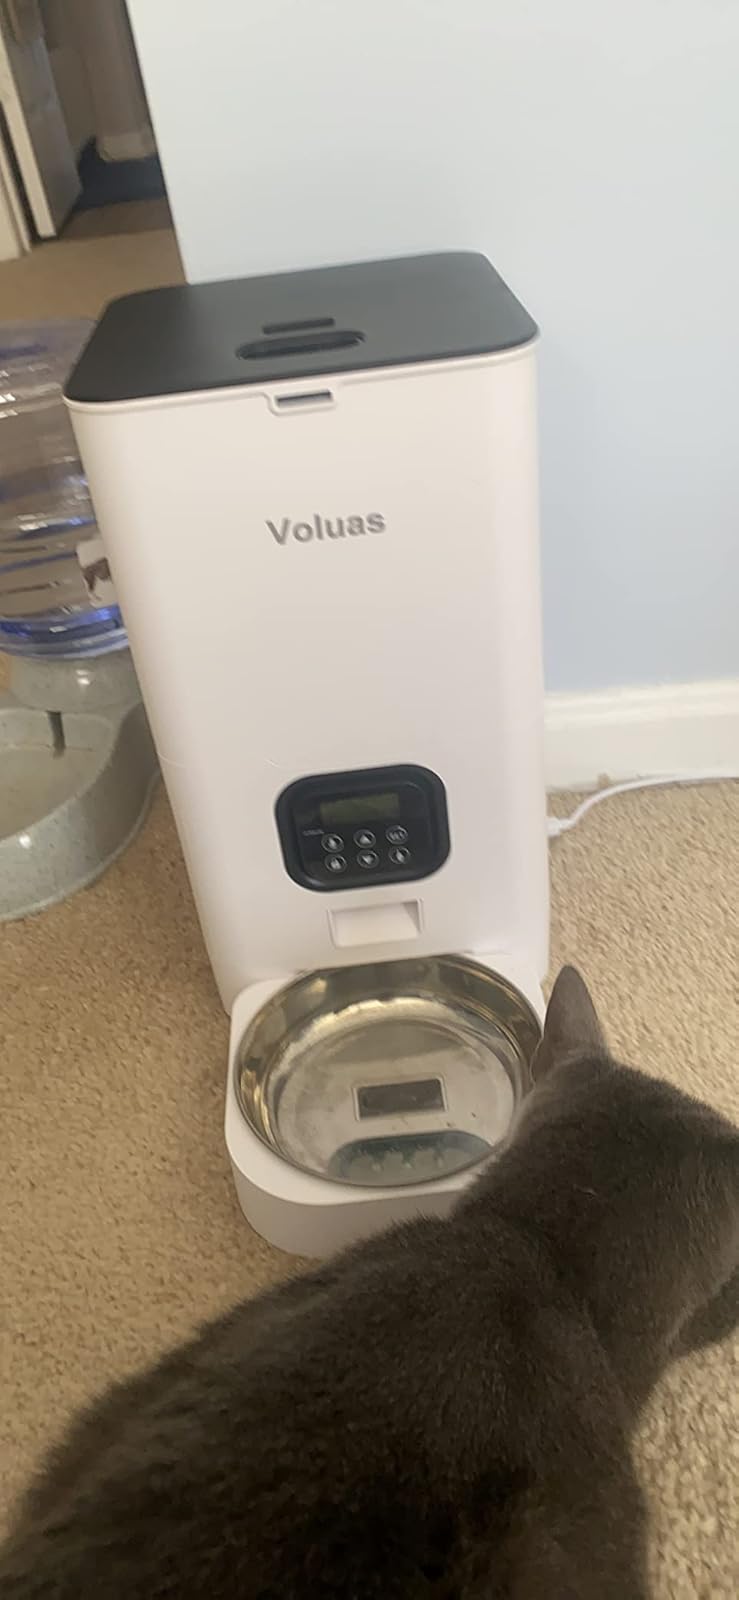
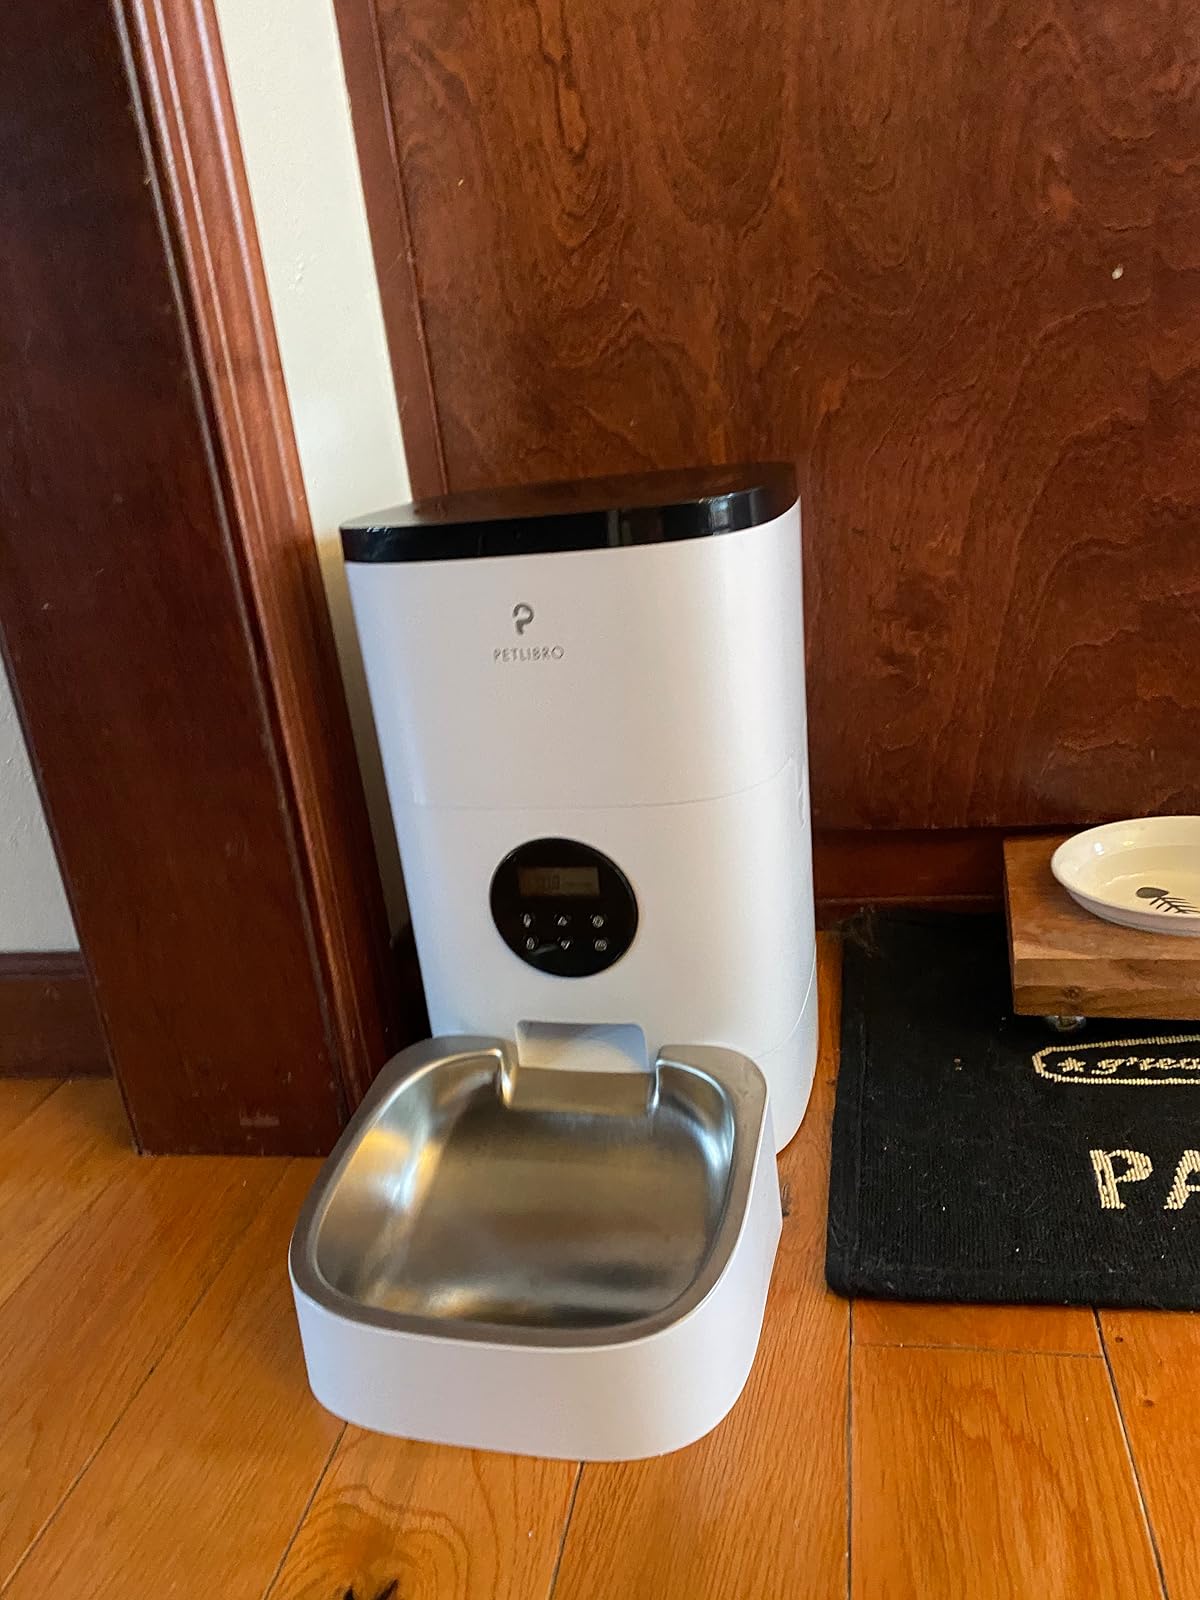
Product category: items_feeder
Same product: no